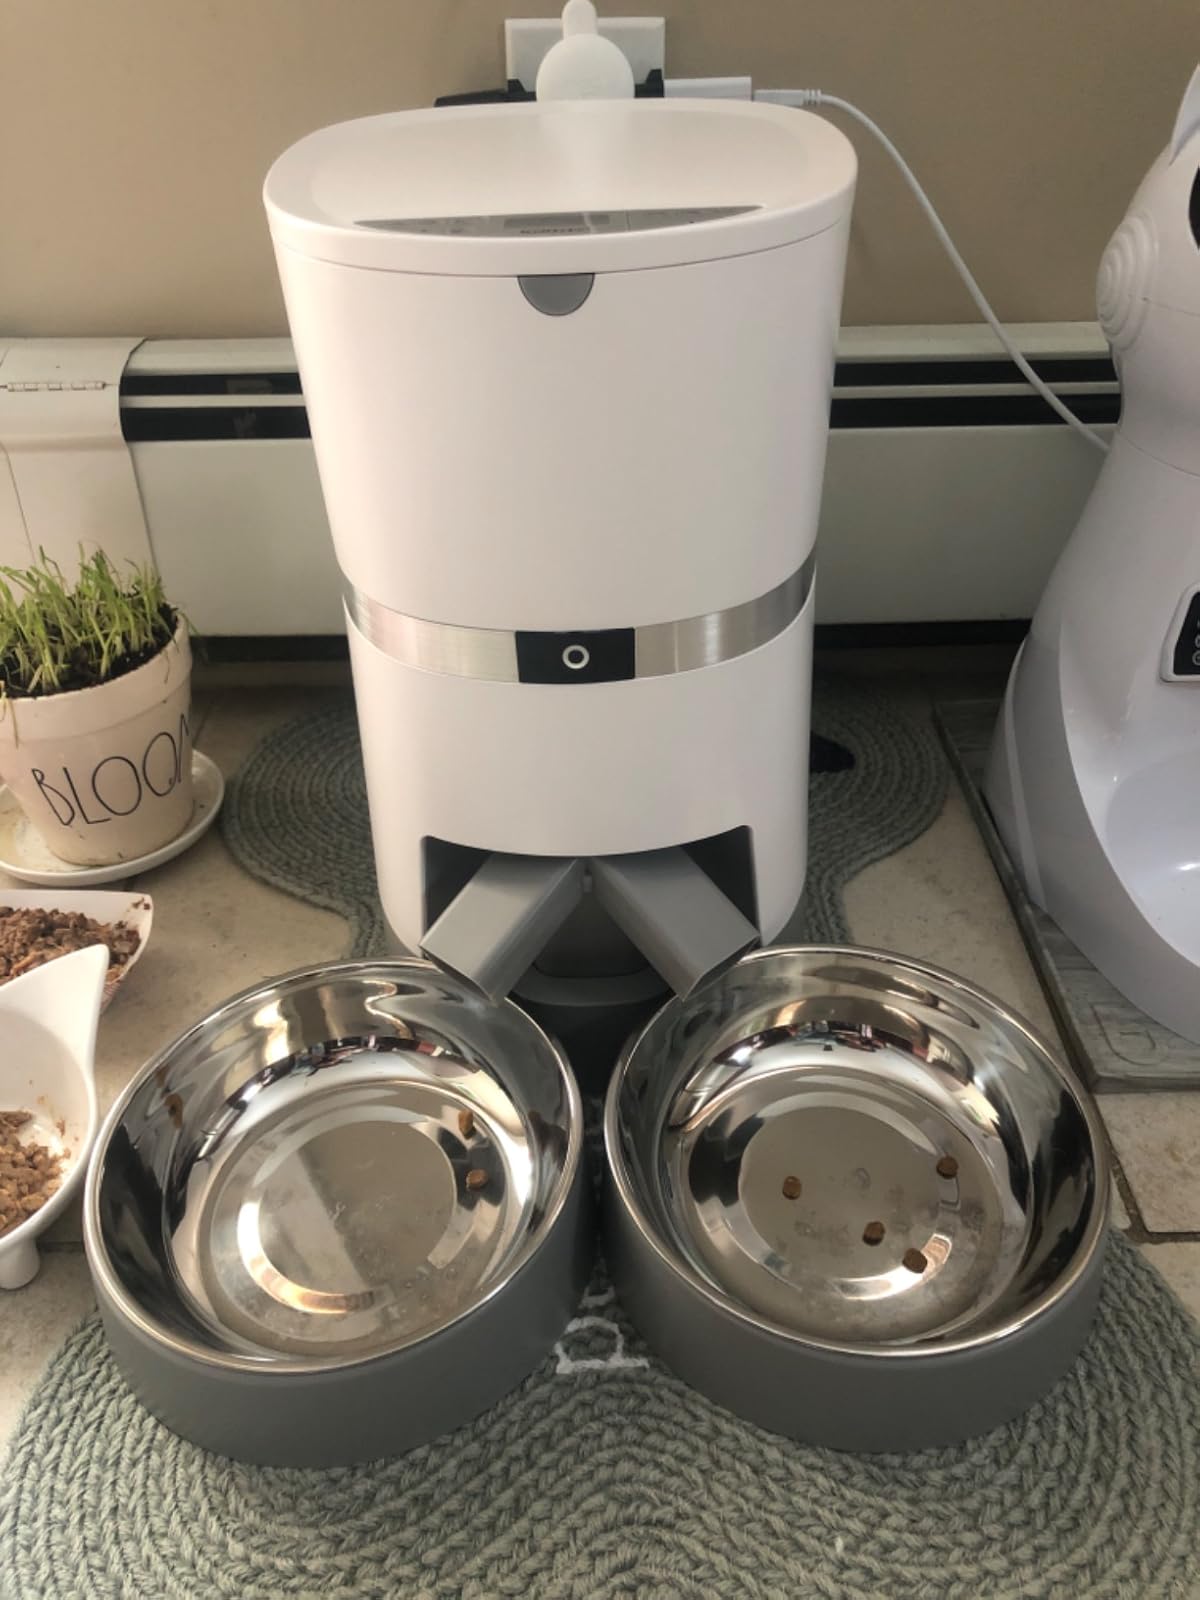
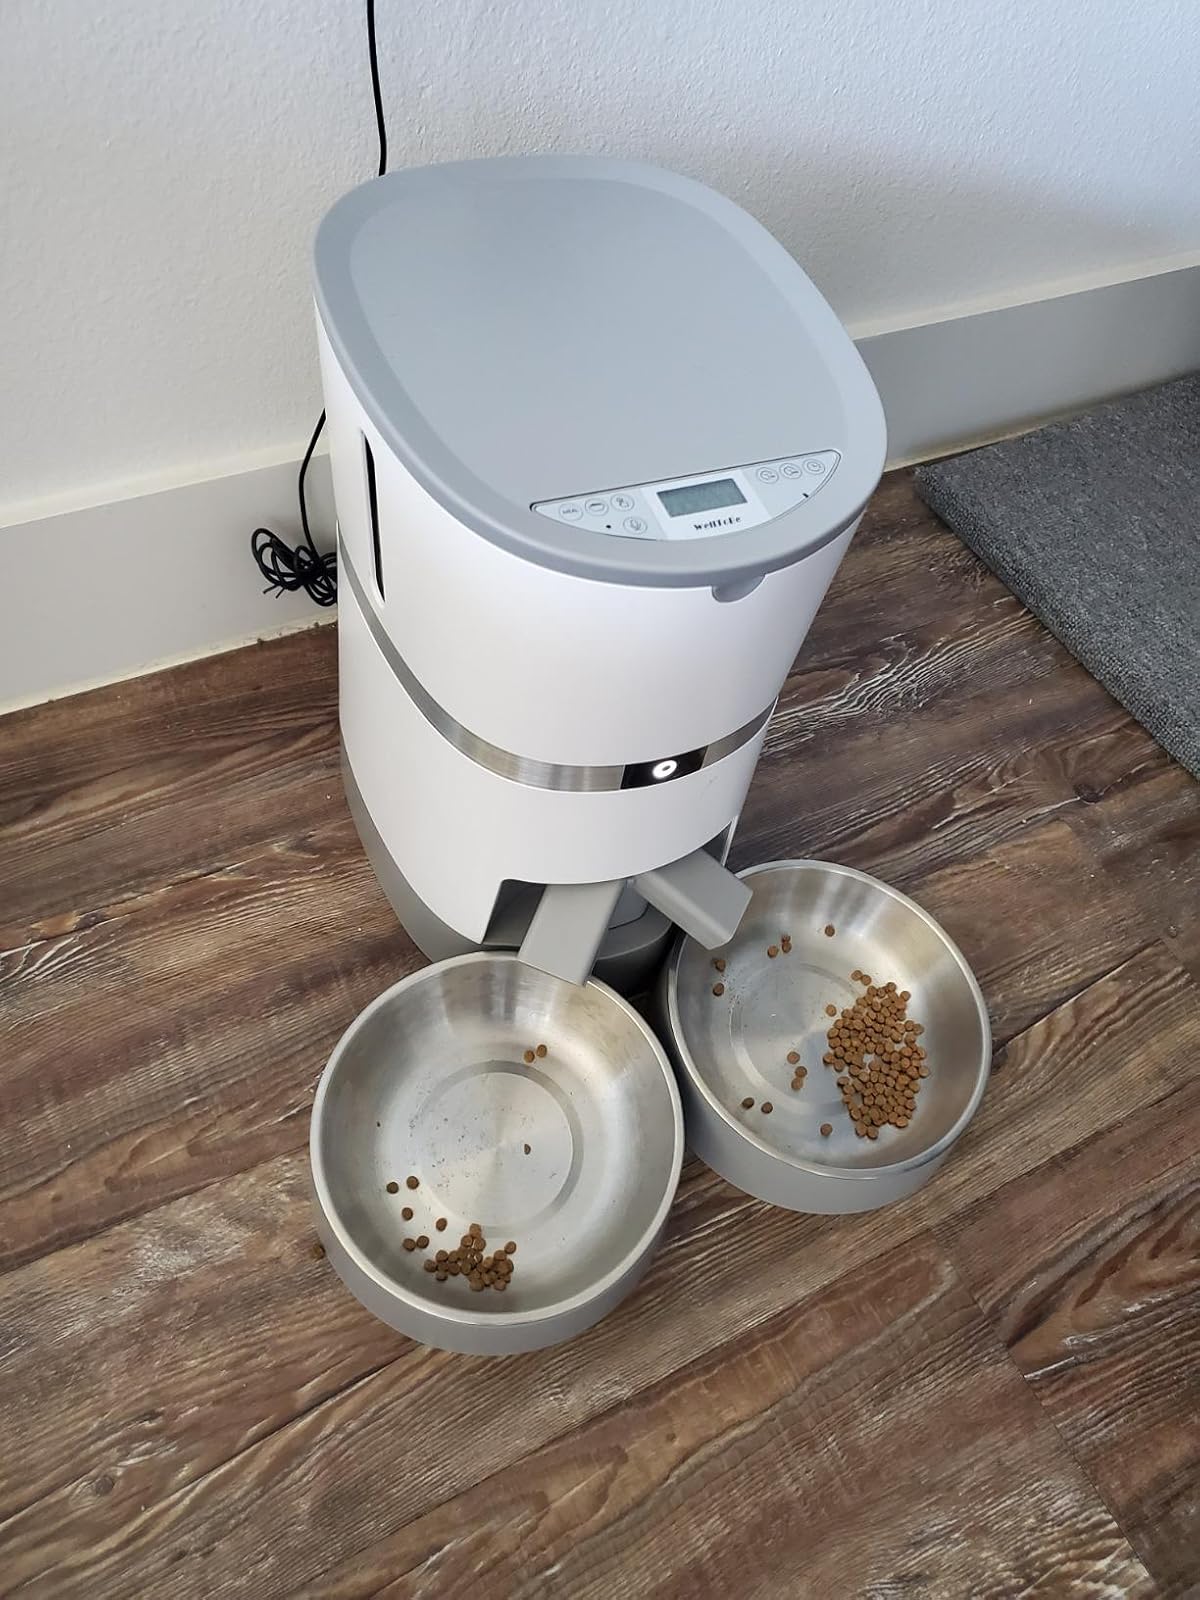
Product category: items_feeder
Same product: yes